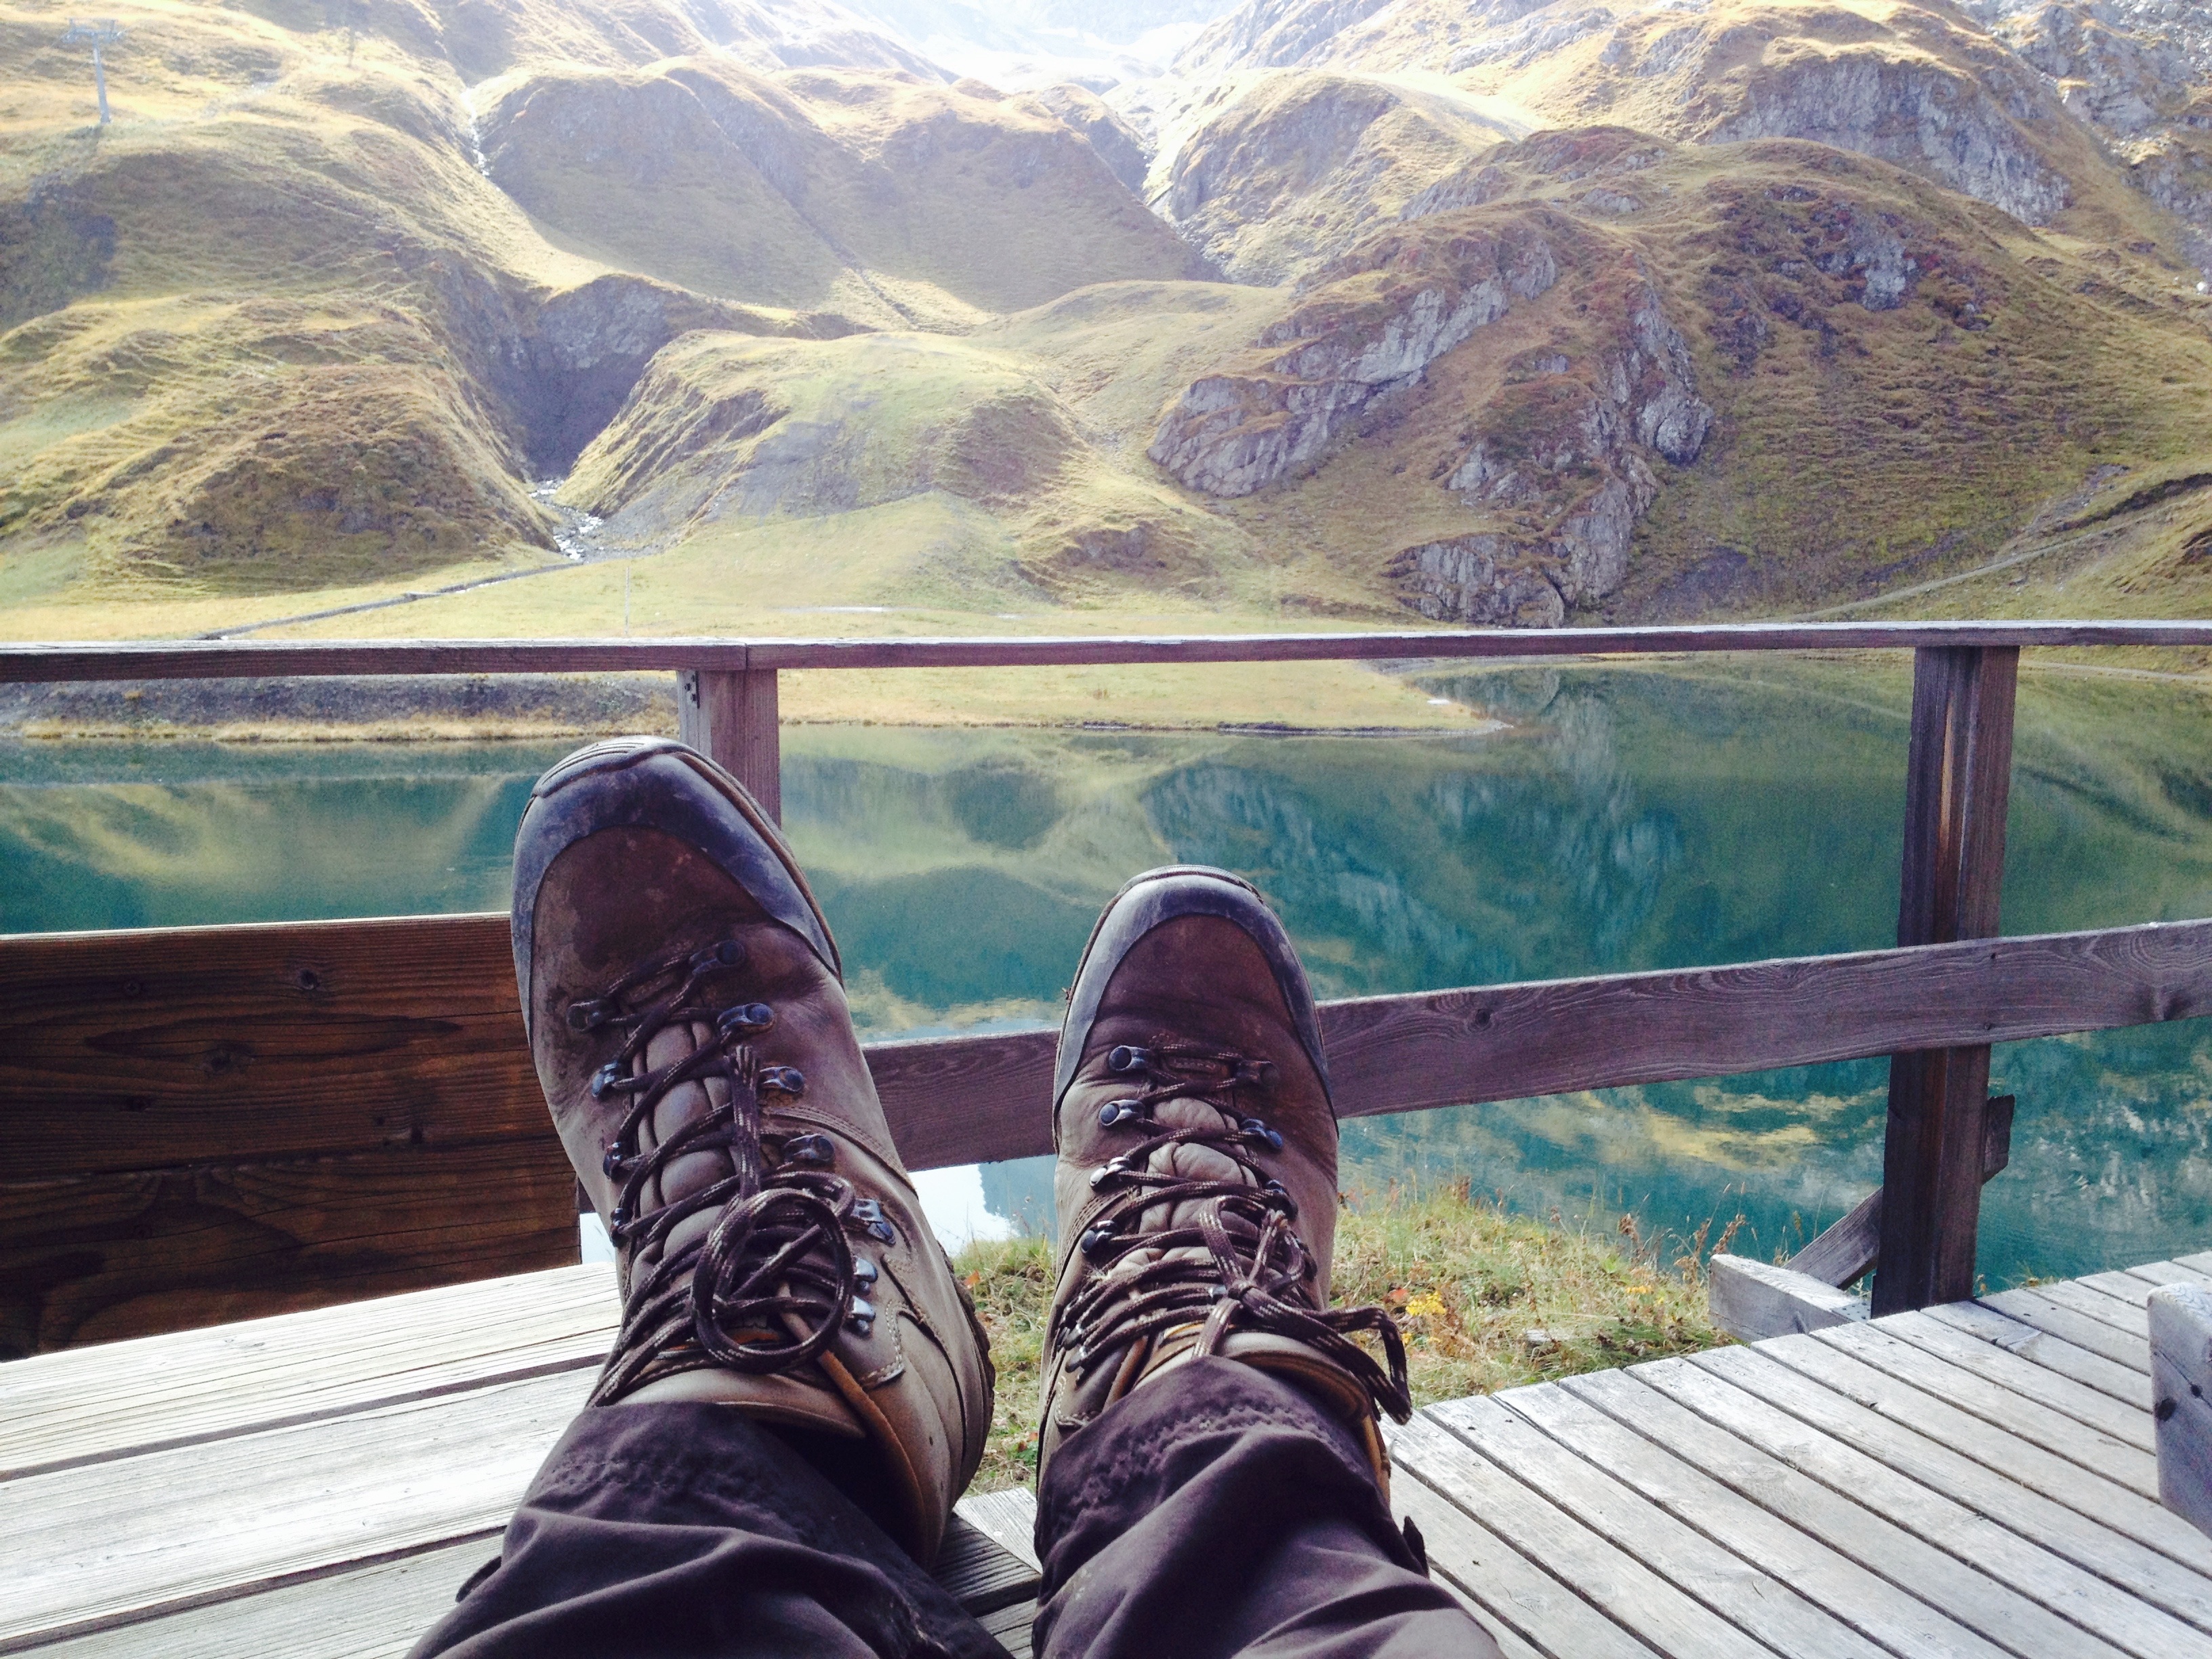
hiking, relax, mountains, screenshot